Lobster (novel)

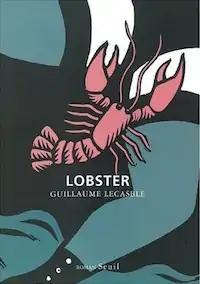

Lobster is a French novella by Guillaume Lecasble. It was published in Paris by Les Éditions du Seuil in 2003, and has been translated into English and Spanish.